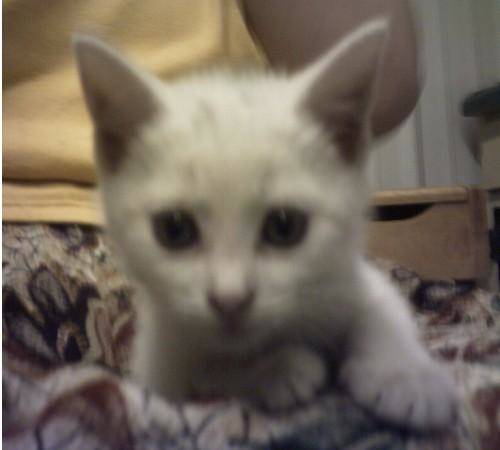
Label: cat